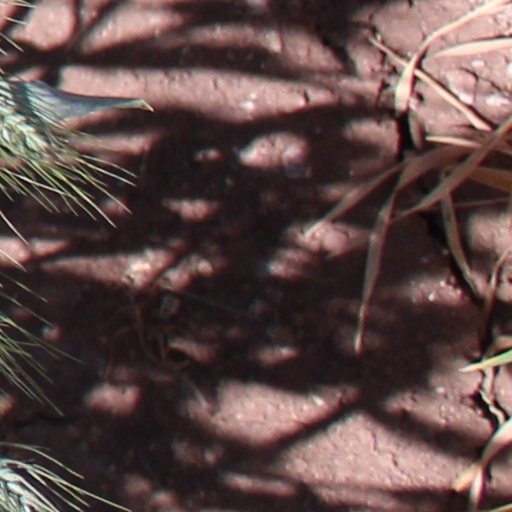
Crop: wheat